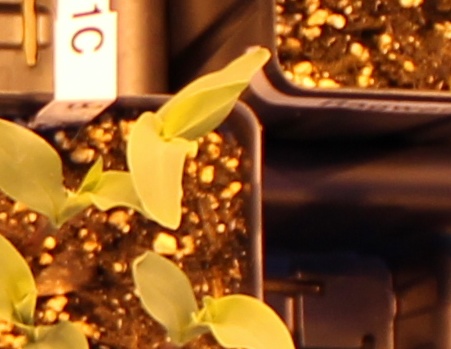
Label: Corn